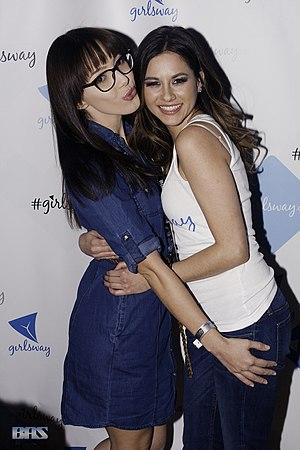
Jenna Sativa, née le 12 novembre 1992 en Californie, est un modèle érotique et une actrice de films pornographiques lesbienne américaine.